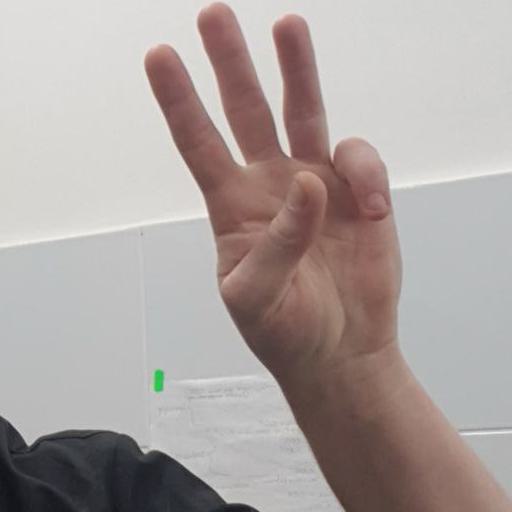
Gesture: three